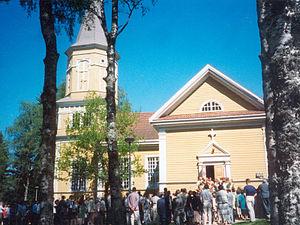
L'église de Lavia est une église luthérienne située dans le quartier de Lavia à Pori en Finlande.